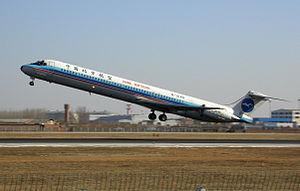
China Northern Airlines est une compagnie aérienne chinoise, en voie de fusionner avec China Southern et basée à Shenyang.
Le vol 6136 China Northern Airlines est un vol passager de la compagnie aérienne chinoise China Northern Airlines reliant, le 7 mai 2002, l'aéroport international de Pékin, à l'aéroport international de Dalian, une ville côtière dans la province de Liaoning de la République populaire de Chine.